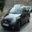
Label: automobile